Lestat (band)

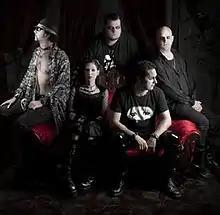
Scott, Susan, War, Nave, Timothy. Lestat in 2012.

Jevan Records was an American independent record label based in Parma, Ohio between 1990 and 2000 founded by members of the band Lestat with the focus on promoting Cleveland electro, industrial and goth music artists. Jevan Records helped release the following albums under its tutelage: